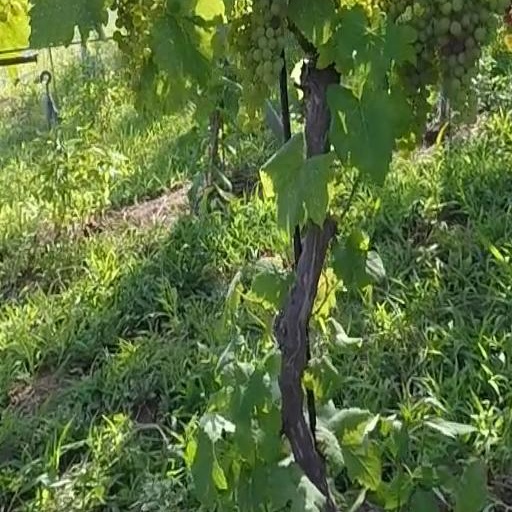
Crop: grape